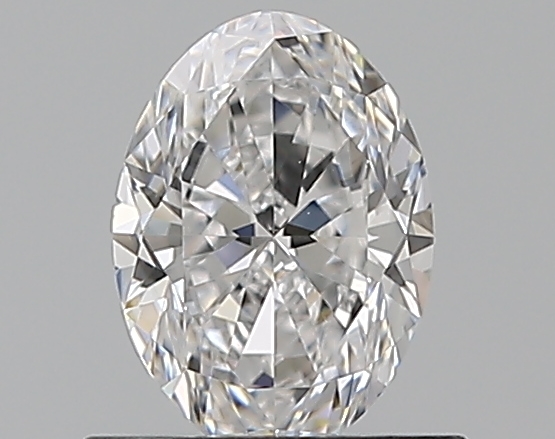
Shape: oval
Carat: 0.7
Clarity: VS1
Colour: D
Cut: EX
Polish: EX
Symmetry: VG
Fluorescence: N
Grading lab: GIA
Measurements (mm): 6.81 x 4.91 x 3.13